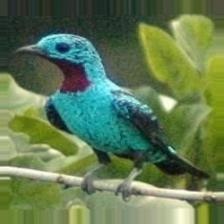
Species: SPANGLED COTINGA
Scientific name: COTINGA CAYANA